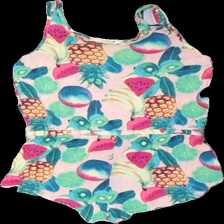
View: back
Type: Dress
Category: Children
Brand: H&M
Colors: Pink, Green, Yellow, Multicolor
Material: 100% viscose
Pattern: Other
Cut: Regular
Size: 146
Season: Summer
Damage location: bottom center
Damage 2 location: top right
Price range: <50
Recommended usage: Reuse
Description: byxdress med frukt tryck, lätt nopprig över hela